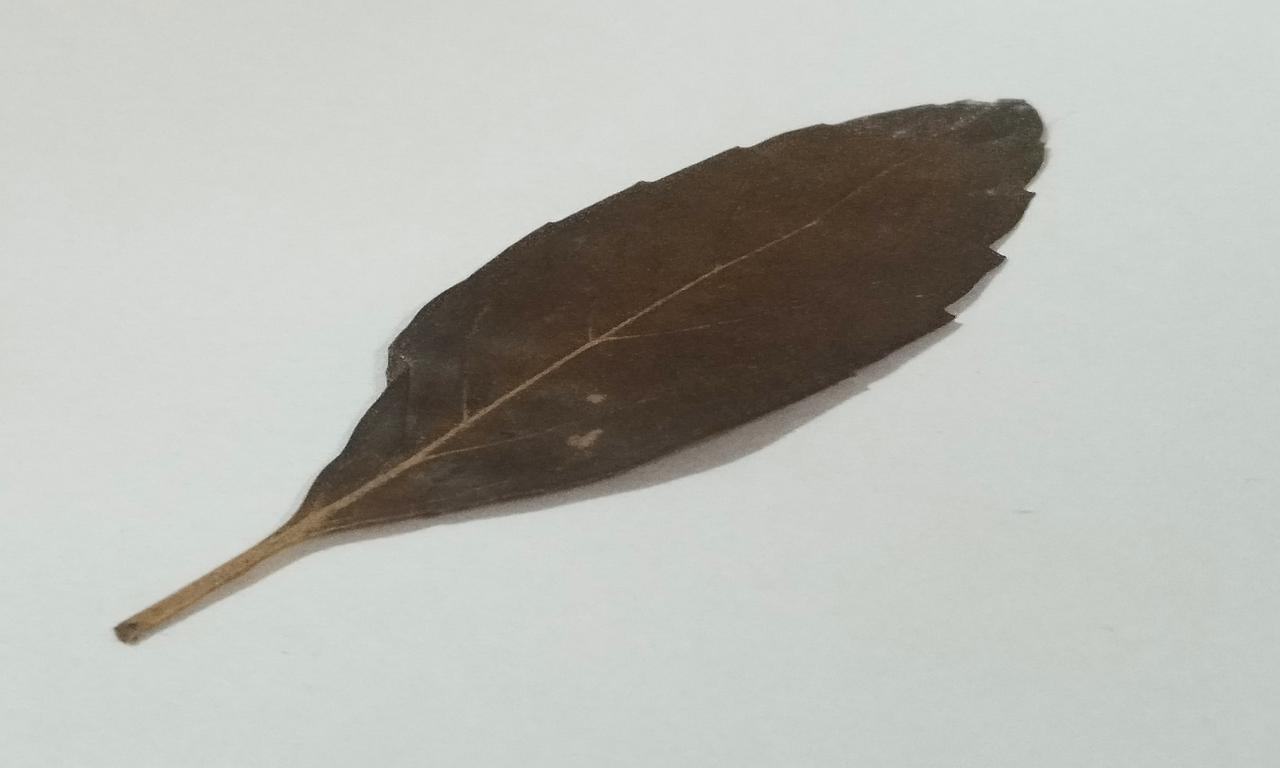
Label: Dried